Deane House (Little Rock, Arkansas)

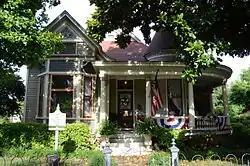

The Deane House is a historic house at 1701 Arch Street in Little Rock, Arkansas, United States. It is a -story wood-frame structure, basically rectangular in plan, with gables and projecting sections typical of the Queen Anne style. A single-story turret with conical roof stands at one corner, with a porch wrapping around it. The porch is supported by heavy Colonial Revival Tuscan columns, and has a turned balustrade. The house was probably built about 1888, and is one of the earliest documented examples of this transitional Queen Anne-Colonial Revival style in the city. It was built for Gardiner Andrus Armstrong Deane, a Confederate veteran of the American Civil War, and a leading figure in the development of railroads in the state.